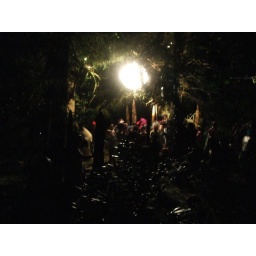
Shambala 2007 - mirror ball in the forest at night